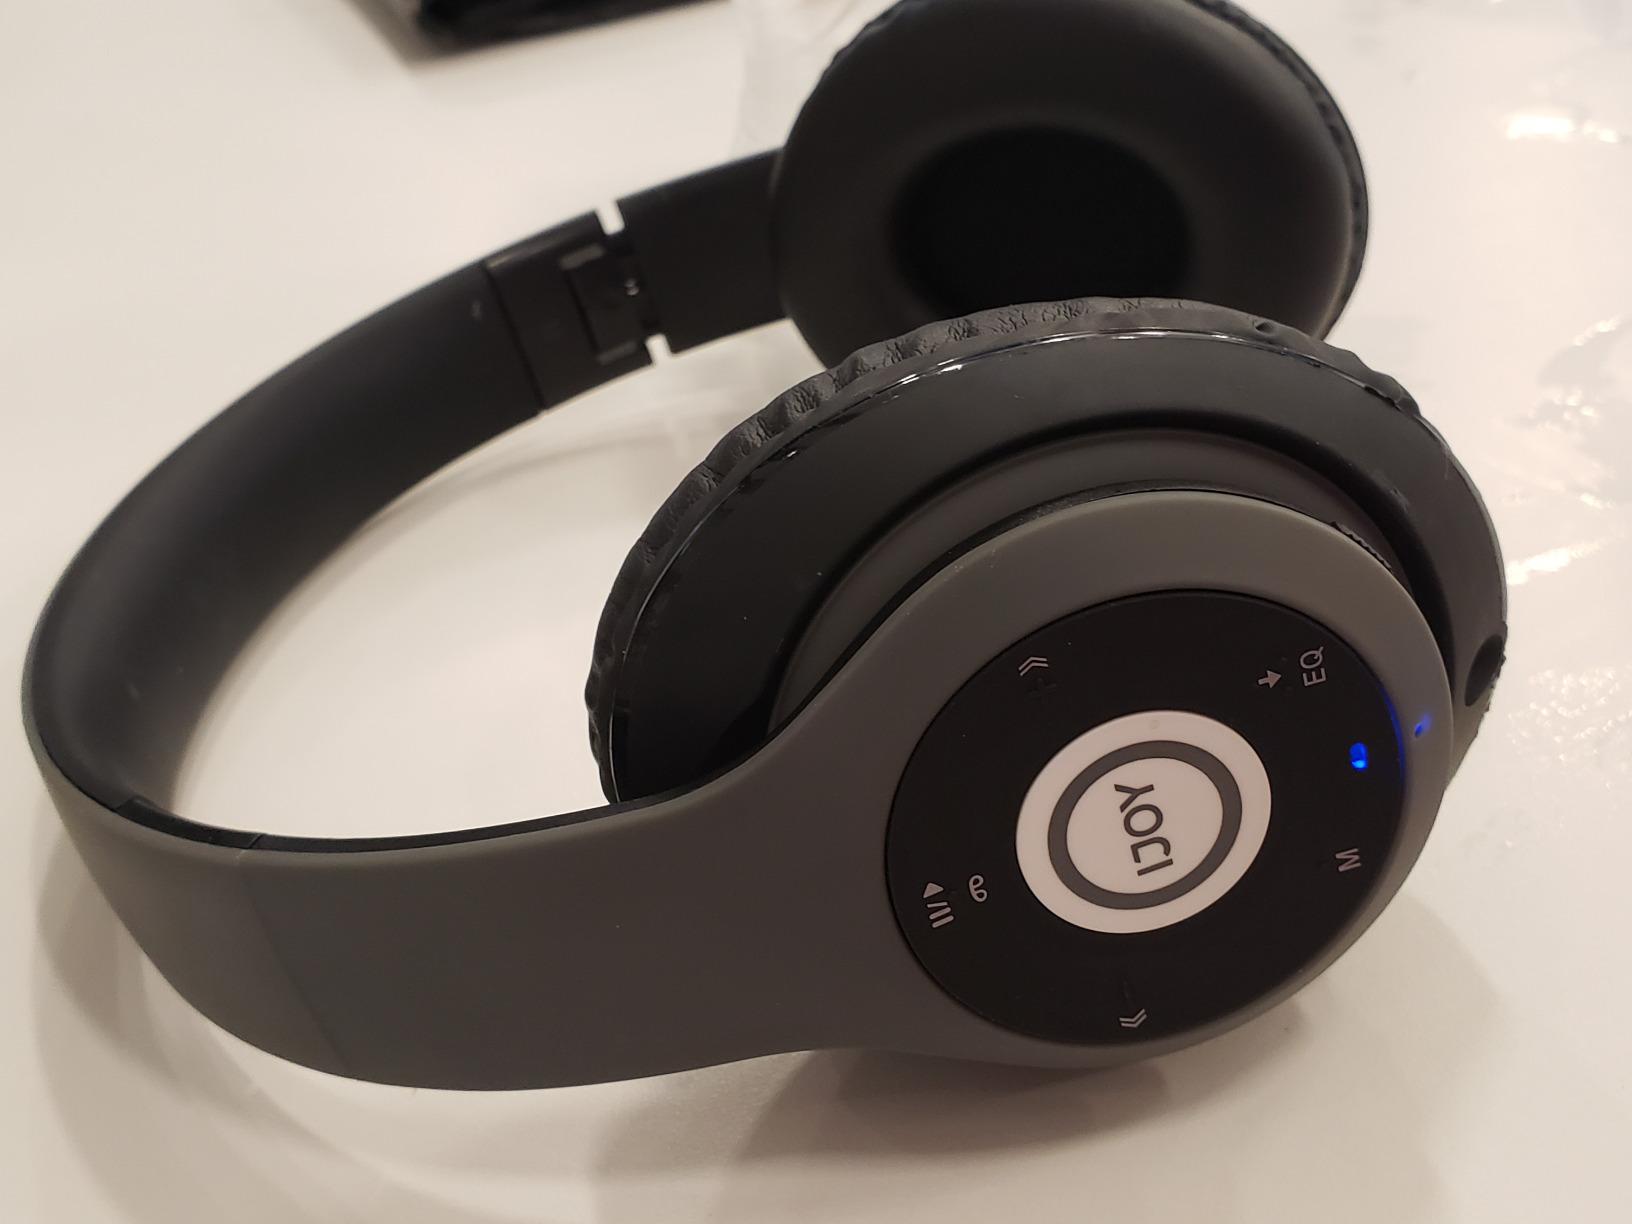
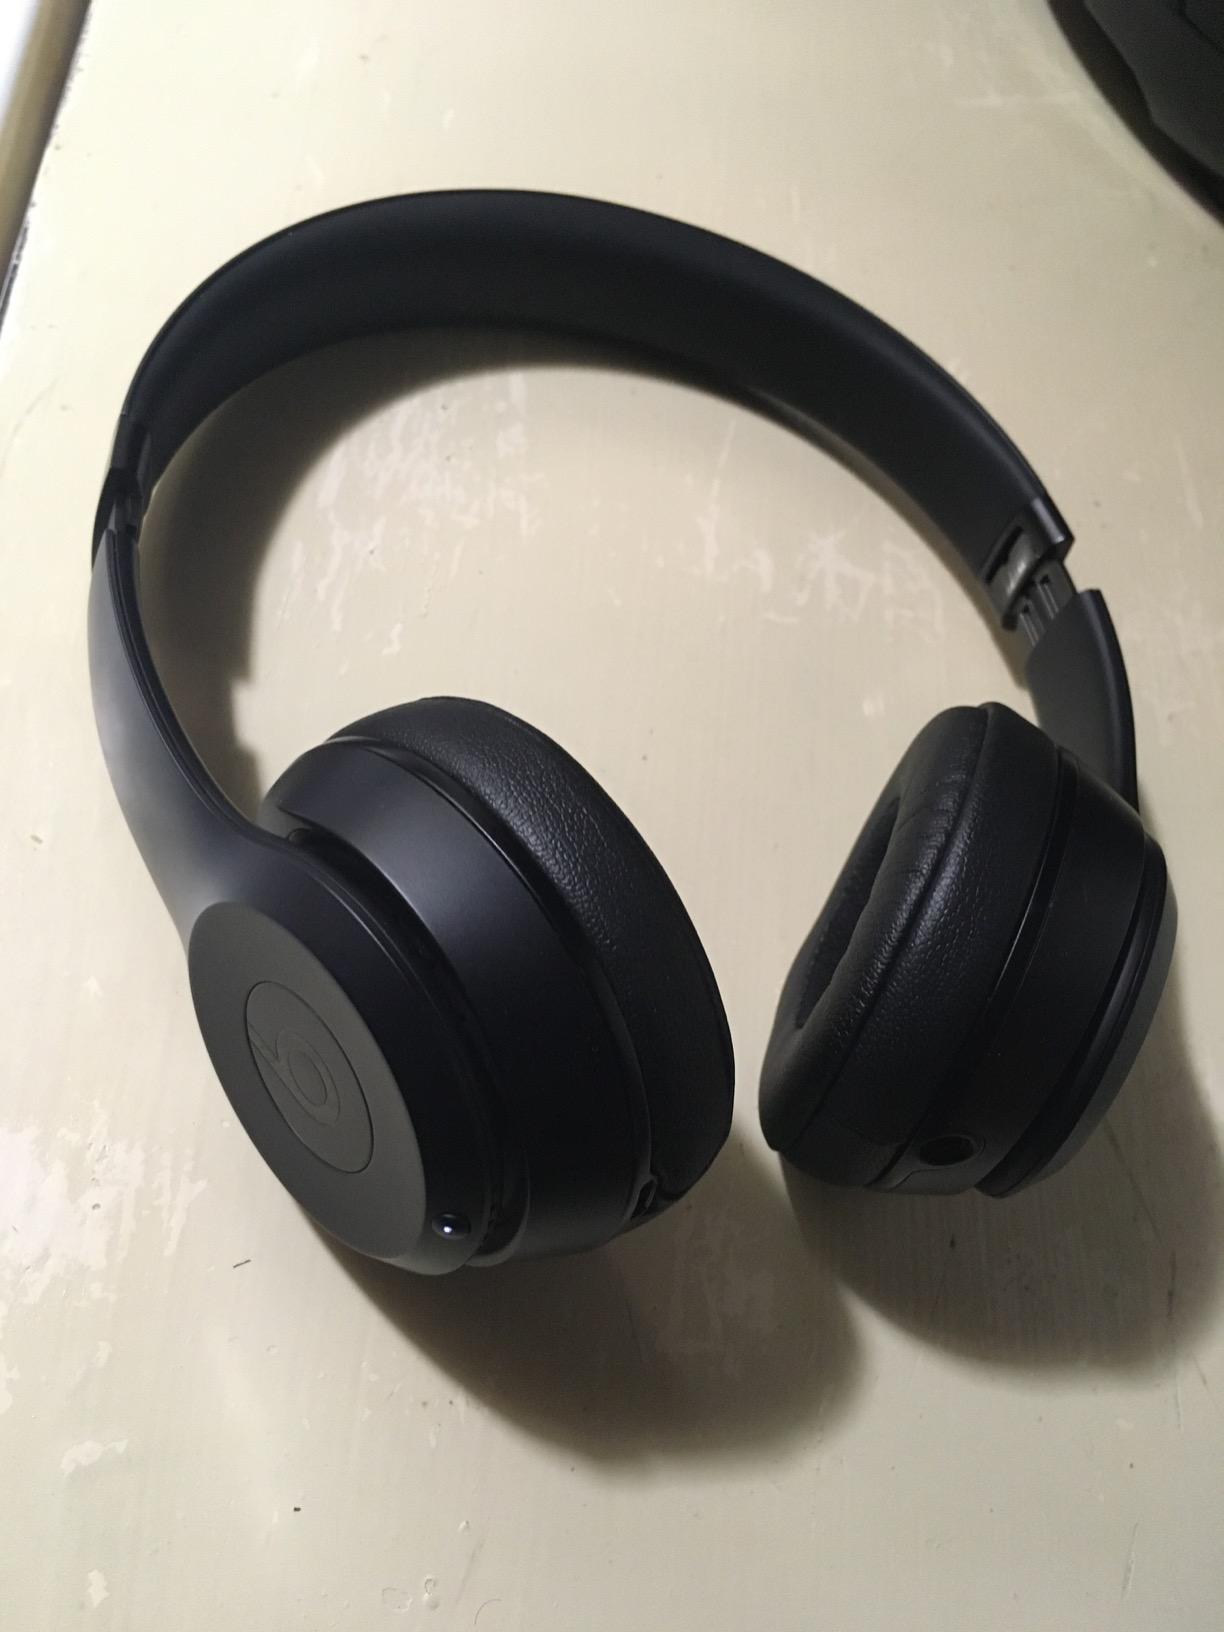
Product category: headphones
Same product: no